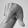
ASL letter: Q